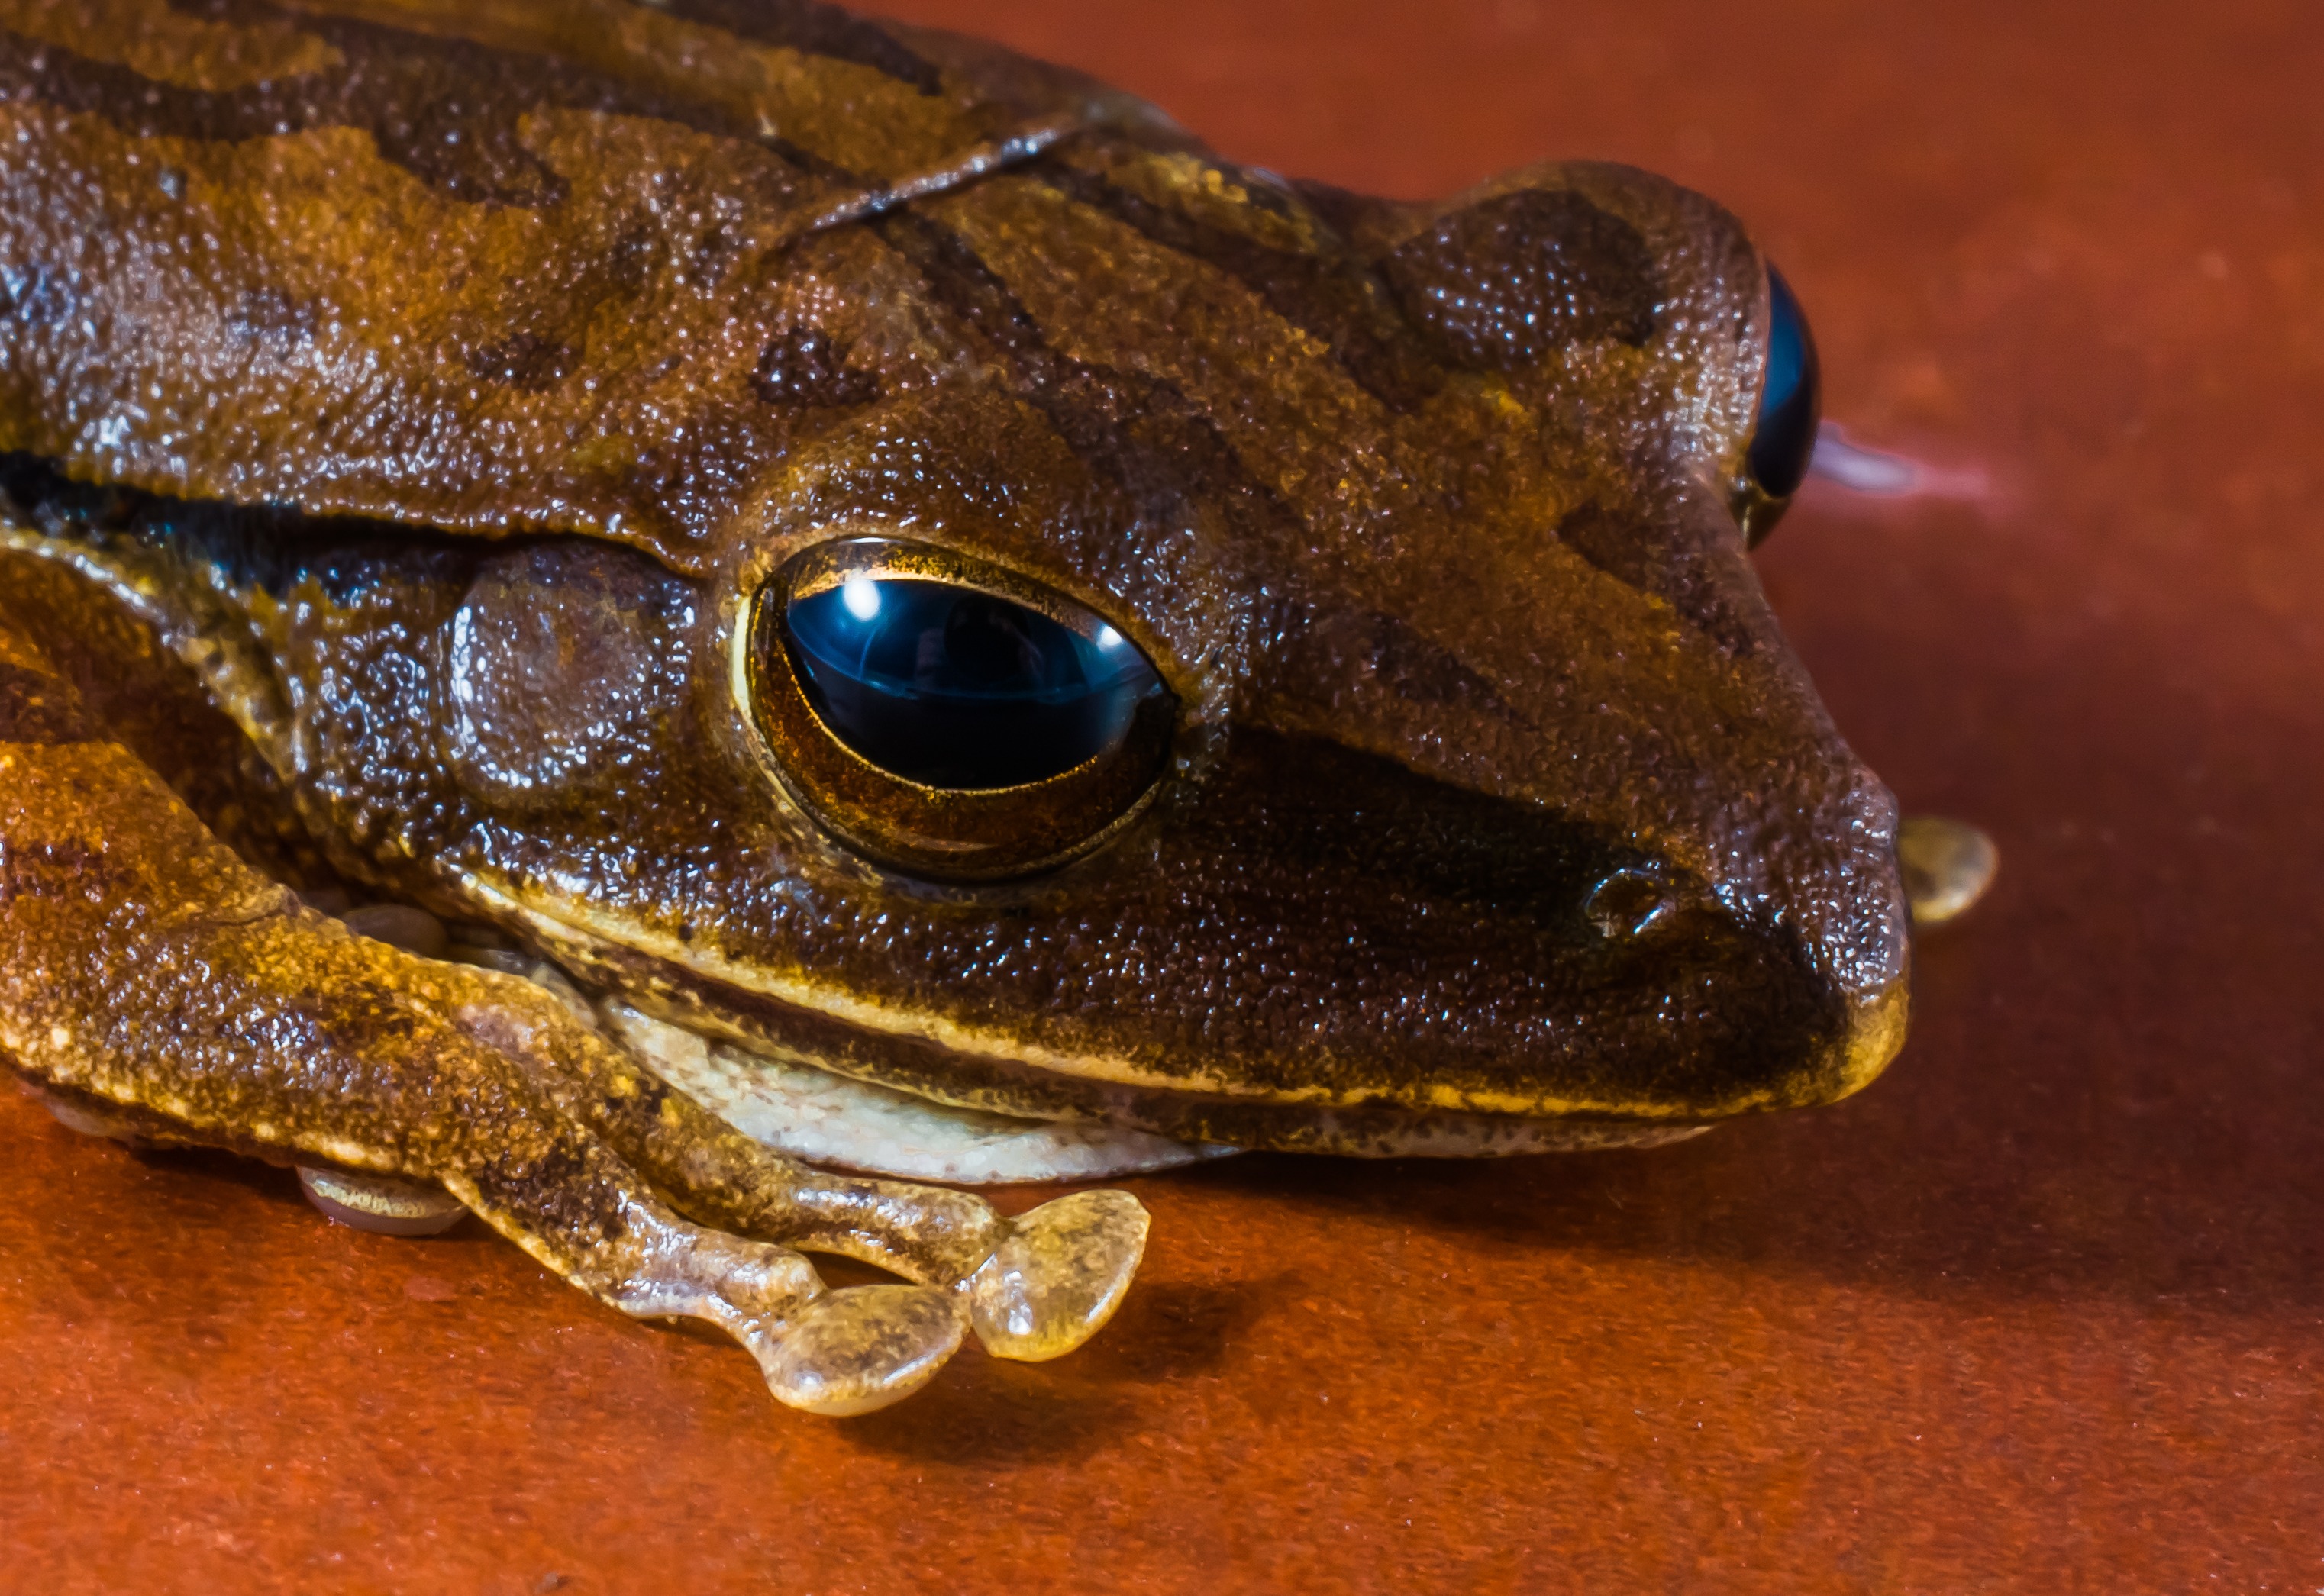
frog, toad, amphibian, fauna, tree frog, close up, vertebrate, amphibians, macro photography, anuran, bullfrog, ranidae